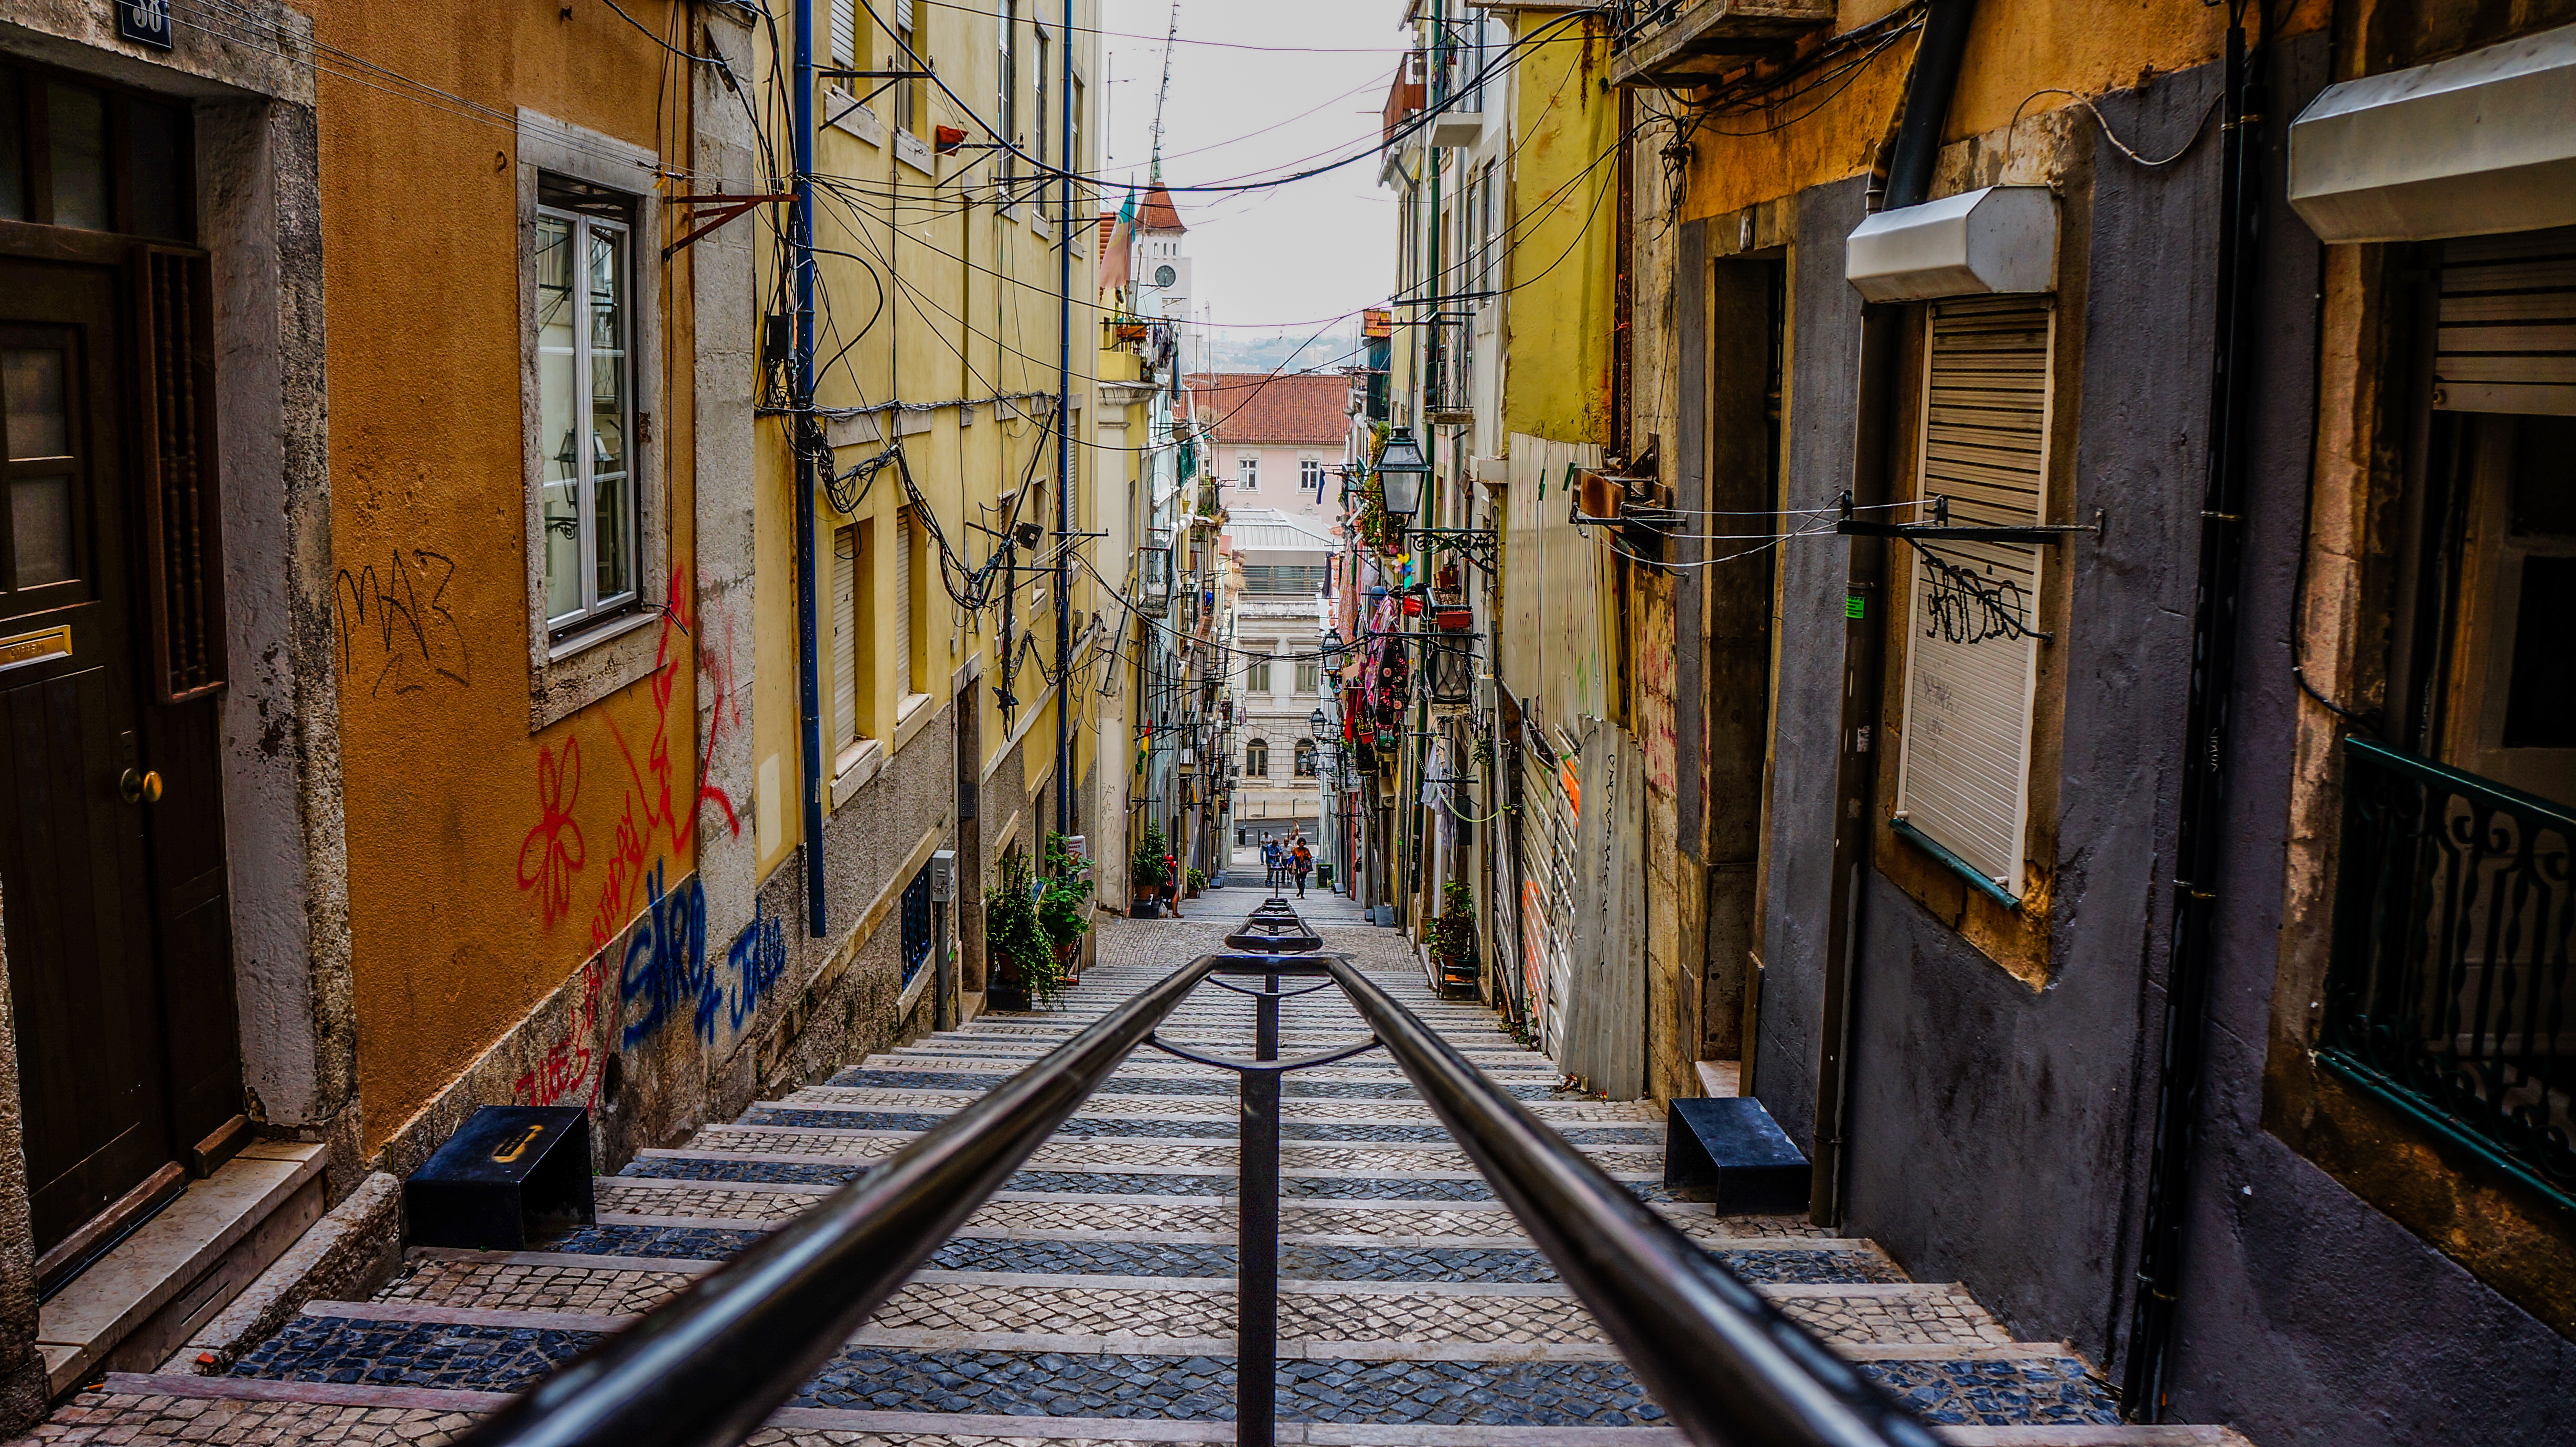
track, road, street, old, alley, city, pavement, narrow, transport, vehicle, graffiti, lane, door, buildings, stairs, windows, infrastructure, neighbourhood, handrails, urban area, human settlement